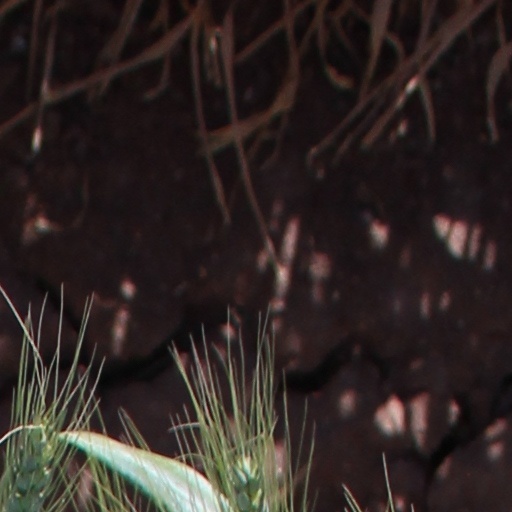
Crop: wheat